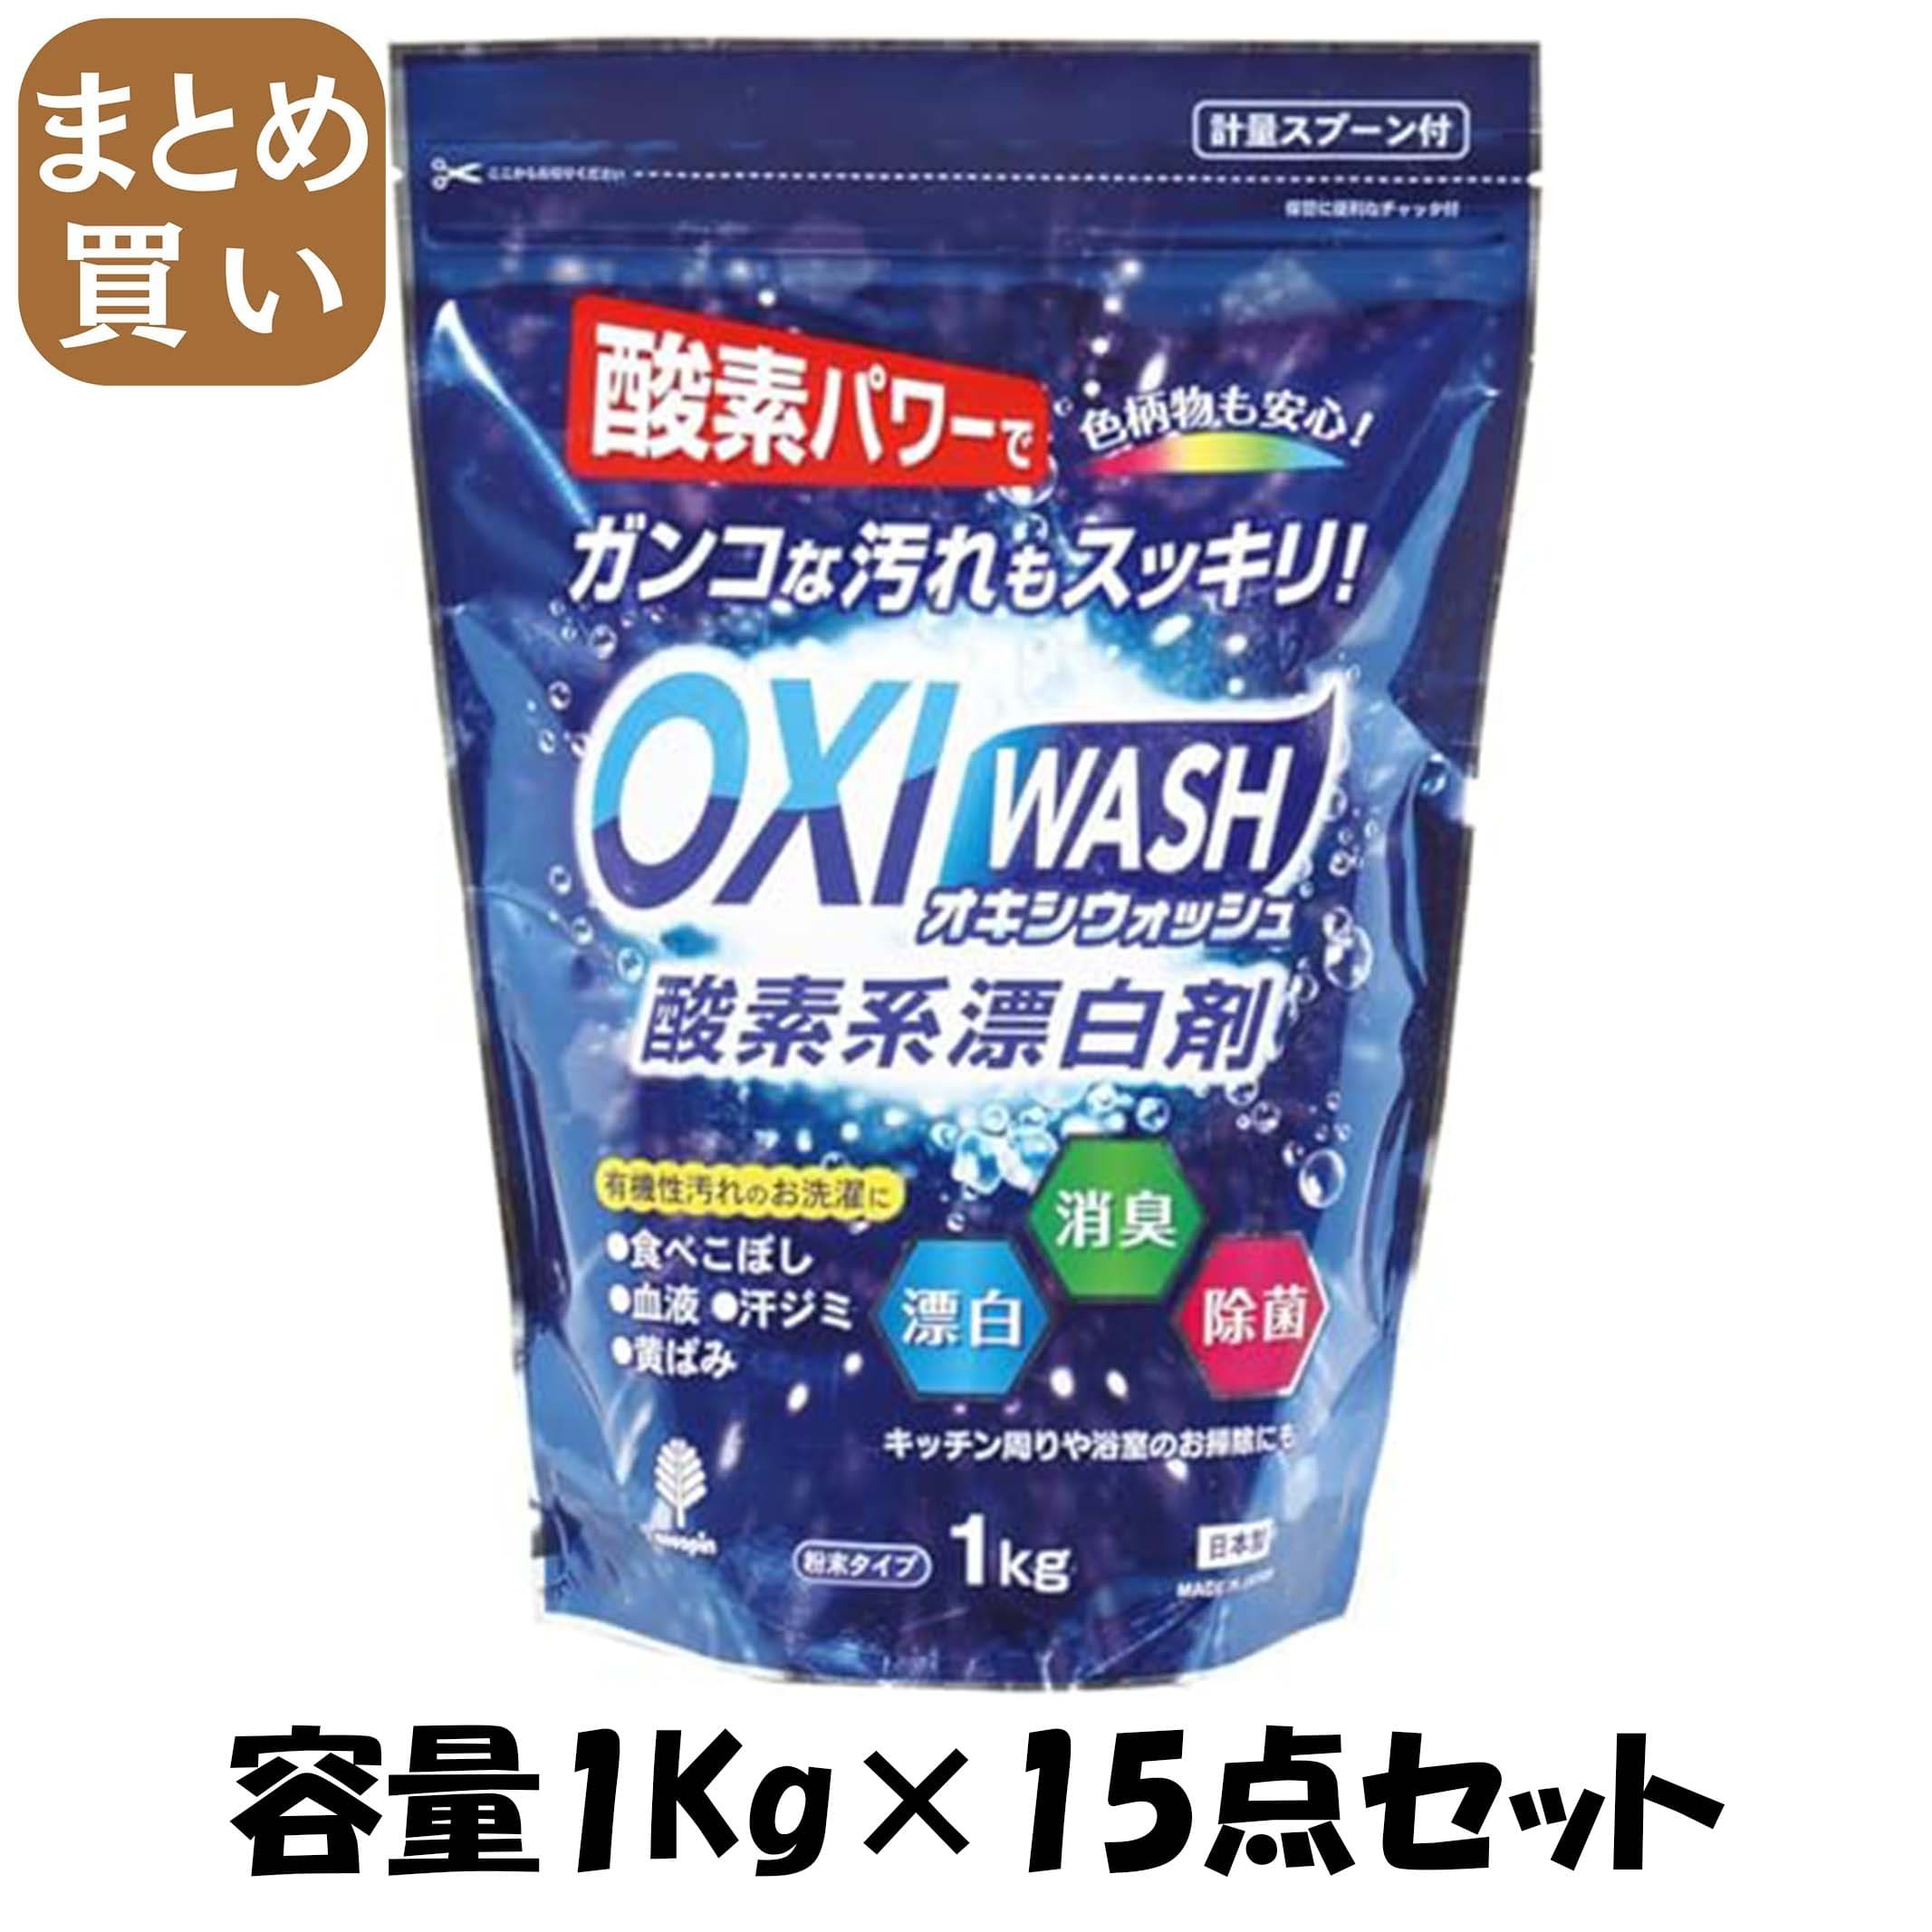
【まとめ買い】オキシウォッシュ　酸素系漂白剤　１ｋｇ 容量1KG×15点セット 小久保工業所 漂白剤
Brand: 紀陽除虫菊
〇注意事項 ・送料650円が販売価格に含まれています ・お取り寄せ商品です。弊社にて手配後、メーカー・卸業者からの直送になります。 ・まれにメーカー欠品、出荷遅延等が発生致します。問題発生時は別途メールにてご連絡致します。 ・配送方法の指定、日時指定、置き配、ギフト対応、他商品との同梱配送などは対応できません。 ・まとめ買いや複数購入の場合は通常より発送に時間が掛かる場合がございます ・複数個口の場合、2階以上への搬入ができない場合があります。(その場合は1階での受け渡しとなります) ・大型連休、お盆、年末年始などは発送をお休みさせていただく場合がございます ・メーカー都合により、パッケージは予告なく変更される場合がございます ・梱包用のダンボールはリサイクル品を使用させていただきます。 ・注文に関するご連絡（注文確定通知・発送通知など）はメールでご案内させていただきます ※商品ページの内容について、少しでもご不明な点などがございましたら購入前に一度ご連絡ください 〇商品説明 食べこぼしや汗ジミなど有機性汚れの洗濯や、キッチン、浴室、リビングなどの掃除、漂白、消臭、除菌がこれひとつでＯＫ。酸素パワーで汚れを分解しニオイもスッキリ。 ▼オキシウォッシュ酸素系漂白剤とは : 粉末タイプの酸素系漂白剤です。漂白・除菌・消臭に使えます。洗濯、食器漂白、掃除などマルチに活用できます。独自処方による洗浄力の高さが強みです。油汚れにもOK。40～60度のお湯に溶かし、つけ置くことで更に効果が上がります。 ▼効果的なご使用方法 : 40～60度のお湯でご使用いただくと効果的です。しつこい汚れにはオキシウォッシュの量を増やしてお使いいただくと効果的です。※水でご使用される場合は、本剤を少量のお湯で溶かしてから、水と混ぜてご使用ください。使用上の注意をよくお読みください。 ▼お洗濯の場合 : 衣類のガンコな汚れ・汗ジミ・黄バミなどに。※衣類についている洗濯表示に従ってご使用ください。 ▼つけ置き洗いの場合 : 食器の茶シブ・台所用ふきん・エアコンフィルターなどに。 ▼シミぬきの場合 : 衣類やカーペットに付いた食べこぼし・血液・ペットによるシミに。 ▼使えるもの : 洗濯物(衣類)、カーテン、ナイロンのカーペット(ウール・ウール混紡製には使用不可)、食べこぼし、食器の茶渋、タバコのヤニ、血液、醤油、浴室の目地、玄関のタイル、植物による汚れ、ペットによる汚れ、ニオイ等。 ▼使えないもの : ウール製品、ウール混紡、ウール製カーペット、ペルシャ製カーペット、畳、シルク、革製品などの水洗いできないもの。 ▼内容量 : 1kg ▼液性 : 弱アルカリ性 ▼用途 : 衣類・布製品・台所まわり・水まわり・食器・タイル ▼成分 : 過炭酸塩（酸素系）、炭酸塩、水軟化剤、過硫酸塩、界面活性剤 ▼原産国 : 日本 〇商品仕様 オキシウォッシュ 酸素系漂白剤 １ＫＧ×15点セット 単品サイズ180×260×80（mm）容量1KG （出典：紀陽除虫菊）
Category: Home & Garden > Household Supplies > Laundry Supplies > Bleach